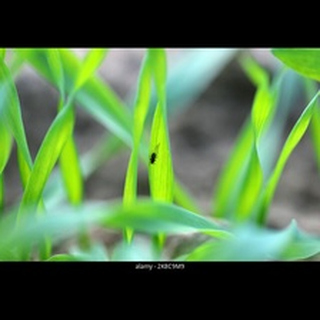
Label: wheat_aphid